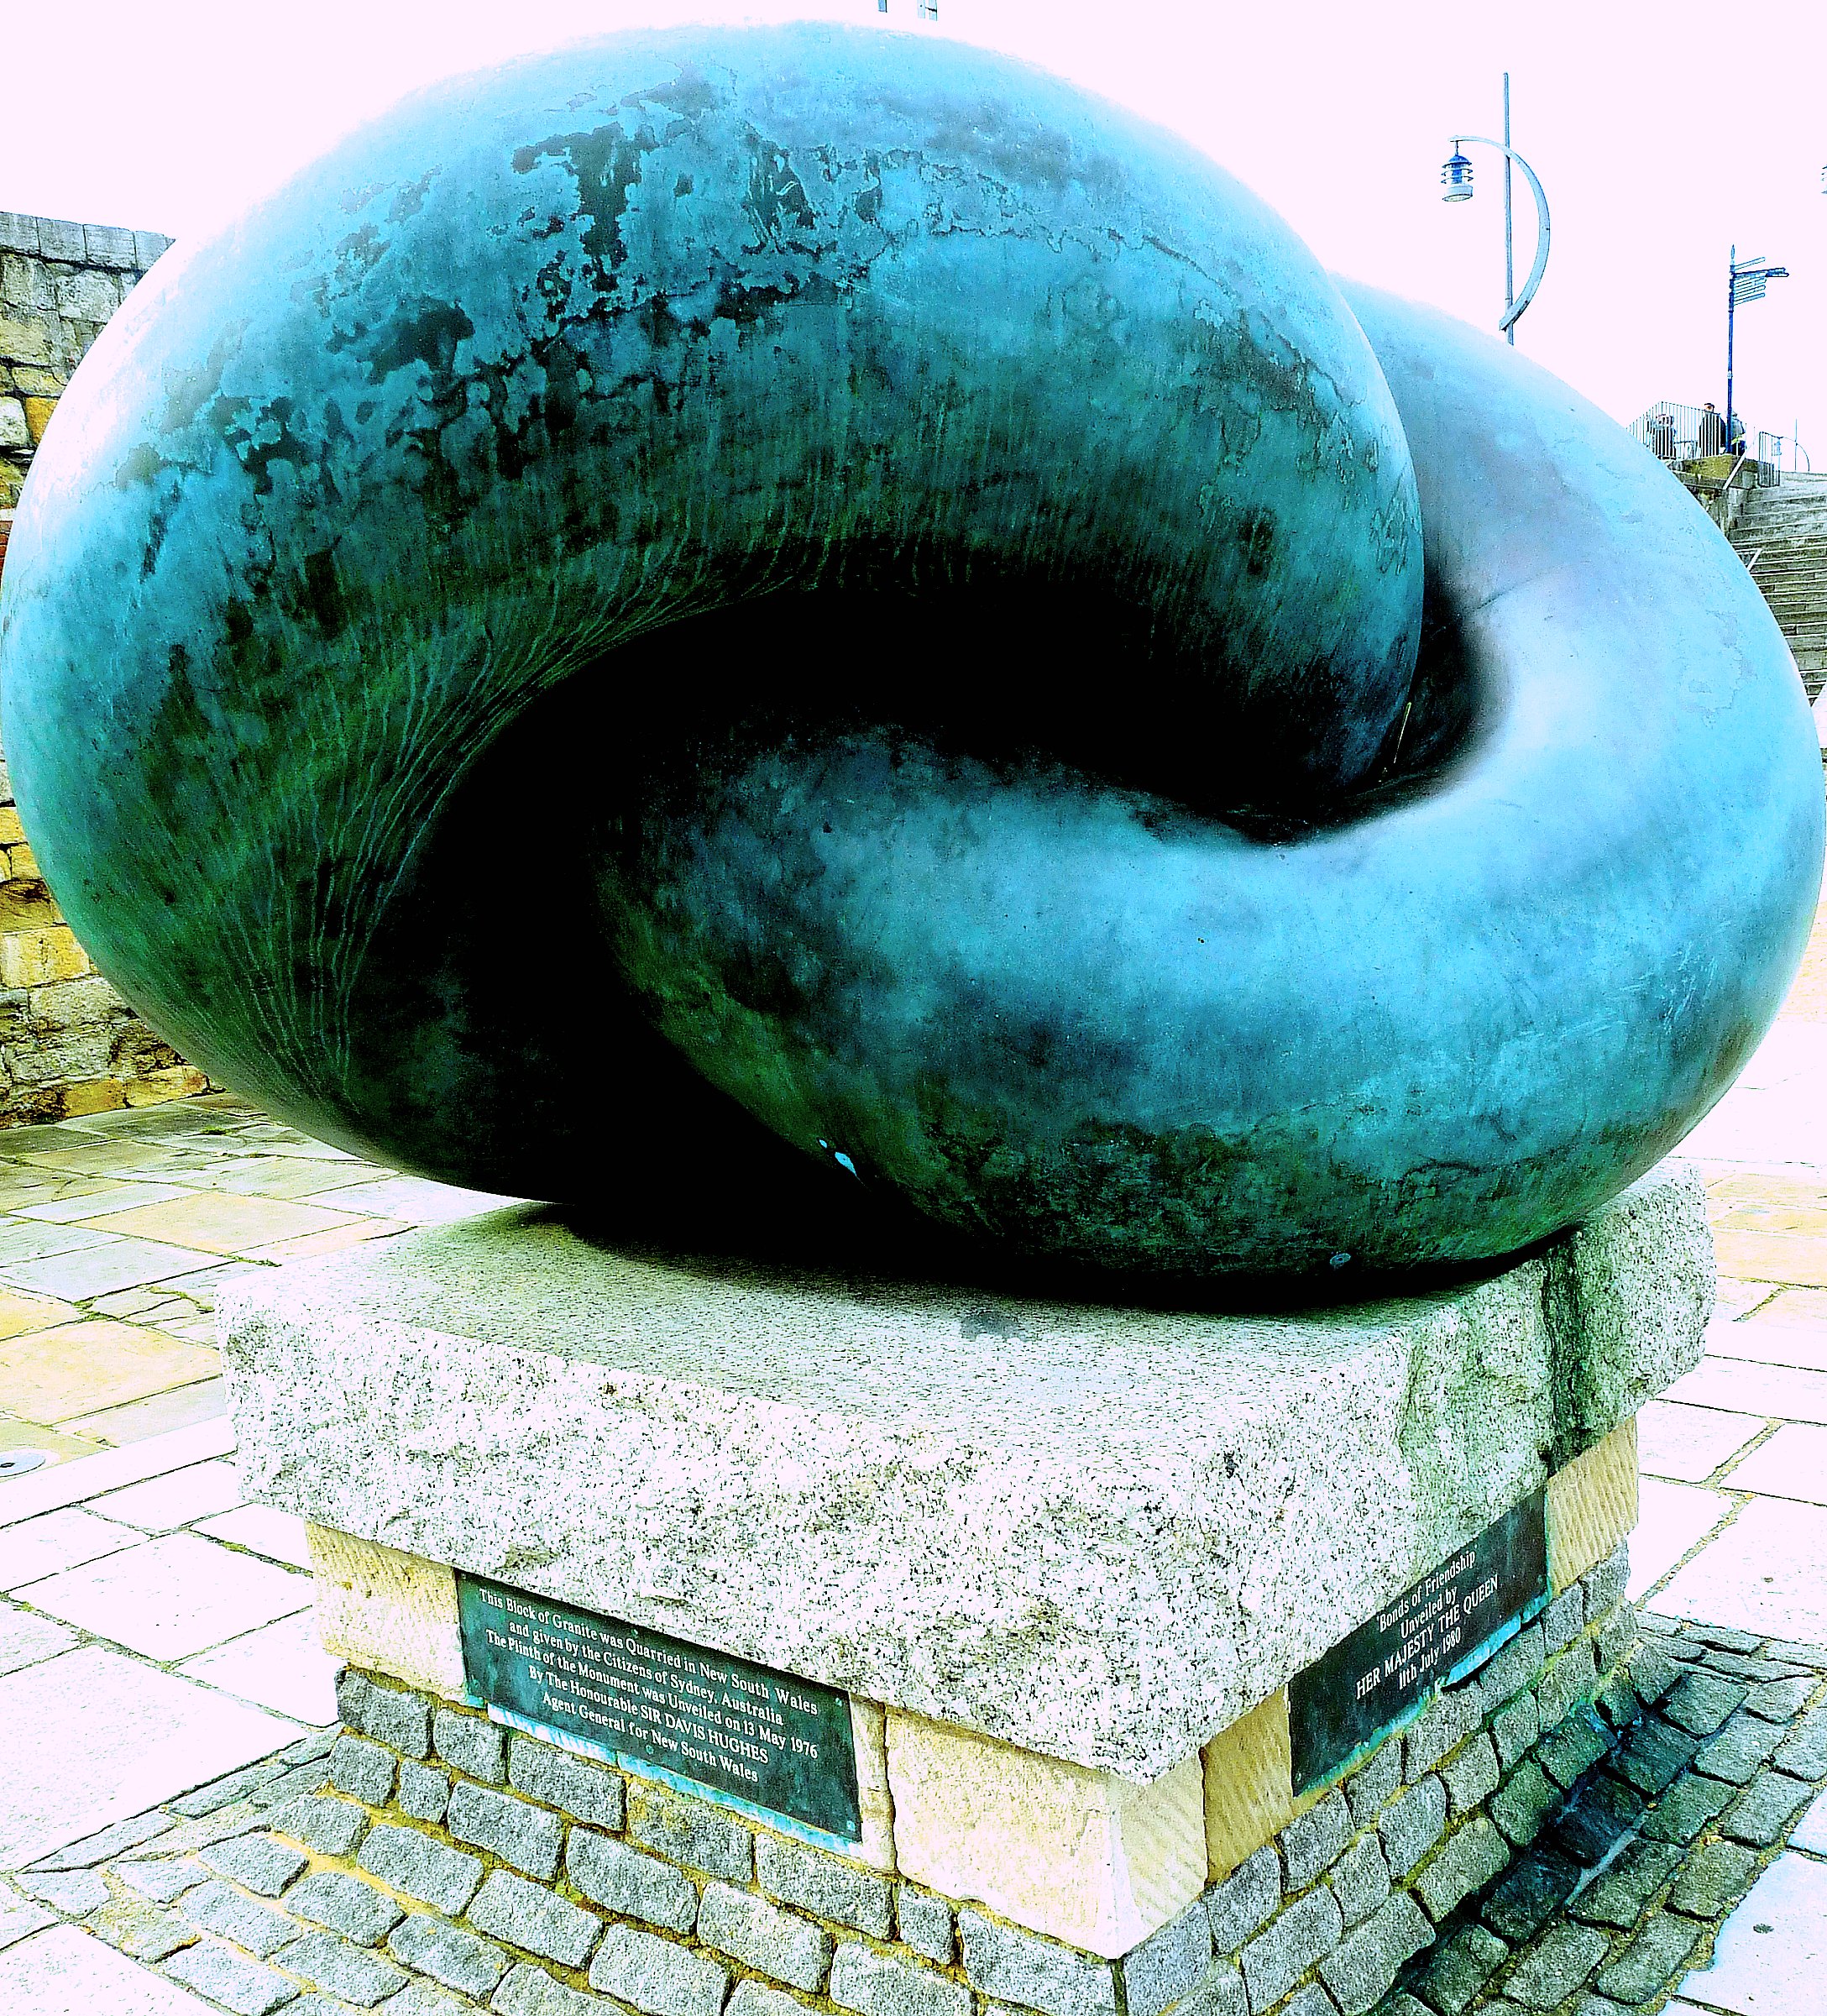
light, green, graffiti, sculpture, art, streetart, portsmouth